African forest elephant

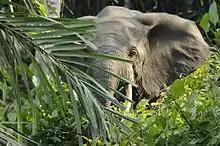
The African forest elephant feeds on bark, leaves, and fruit

The African forest elephant is an herbivore. Elephants observed in Lopé National Park fed mostly tree bark and leaves, and at least 72 different fruits.